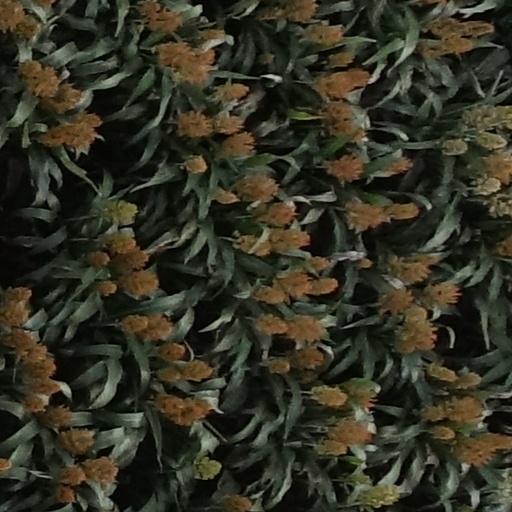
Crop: sorghum